The Clicking of Cuthbert

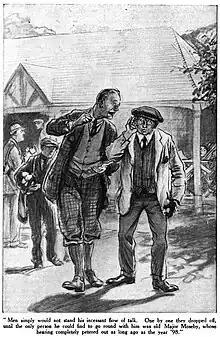
1921 illustration by E. H. Shepard for "The Salvation of George Mackintosh" in the "Strand"

The Oldest Member discusses annoying golfers who talk incessantly on the course. He tells the following story about George Mackintosh, a golfer who was very talkative before being cured.